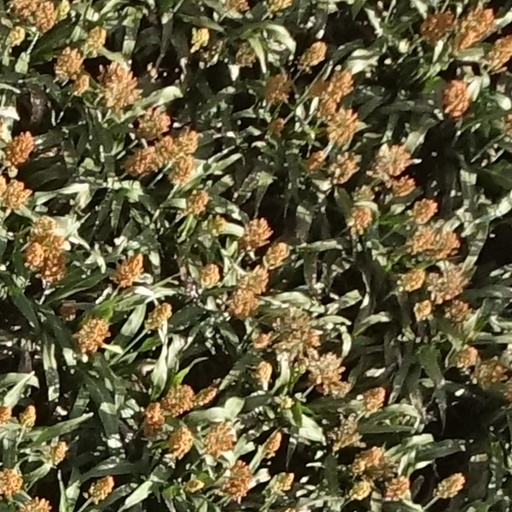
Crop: sorghum